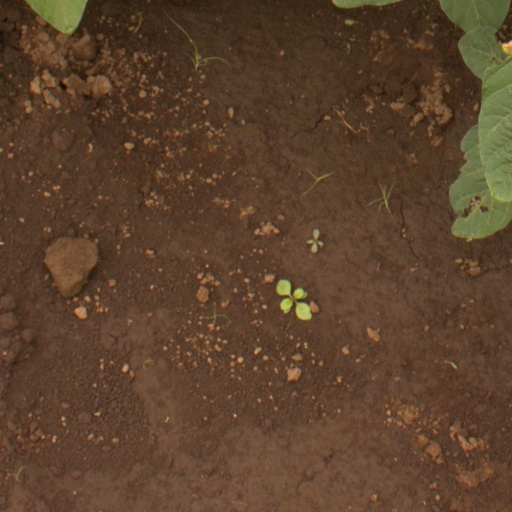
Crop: soybean